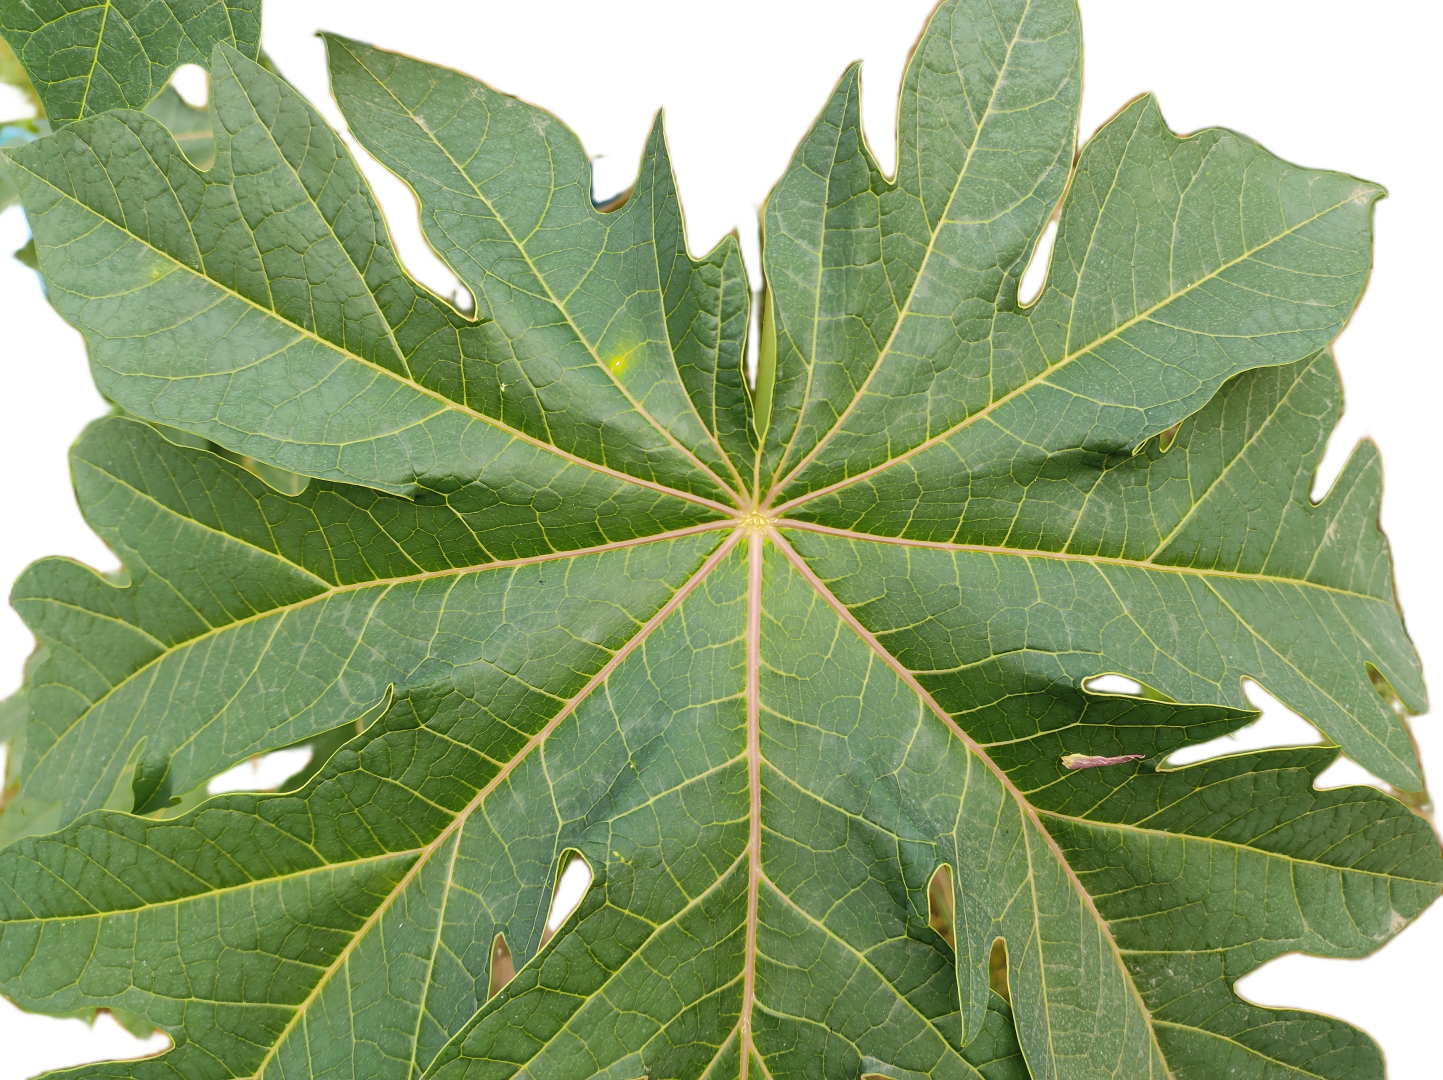
Crop: Papaya
Label: Pathogen_symptoms